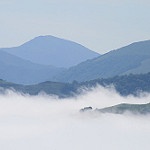
Label: mountain